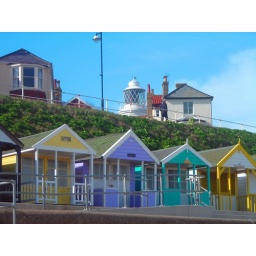
beach huts at Southwold overlooked by lighthouse